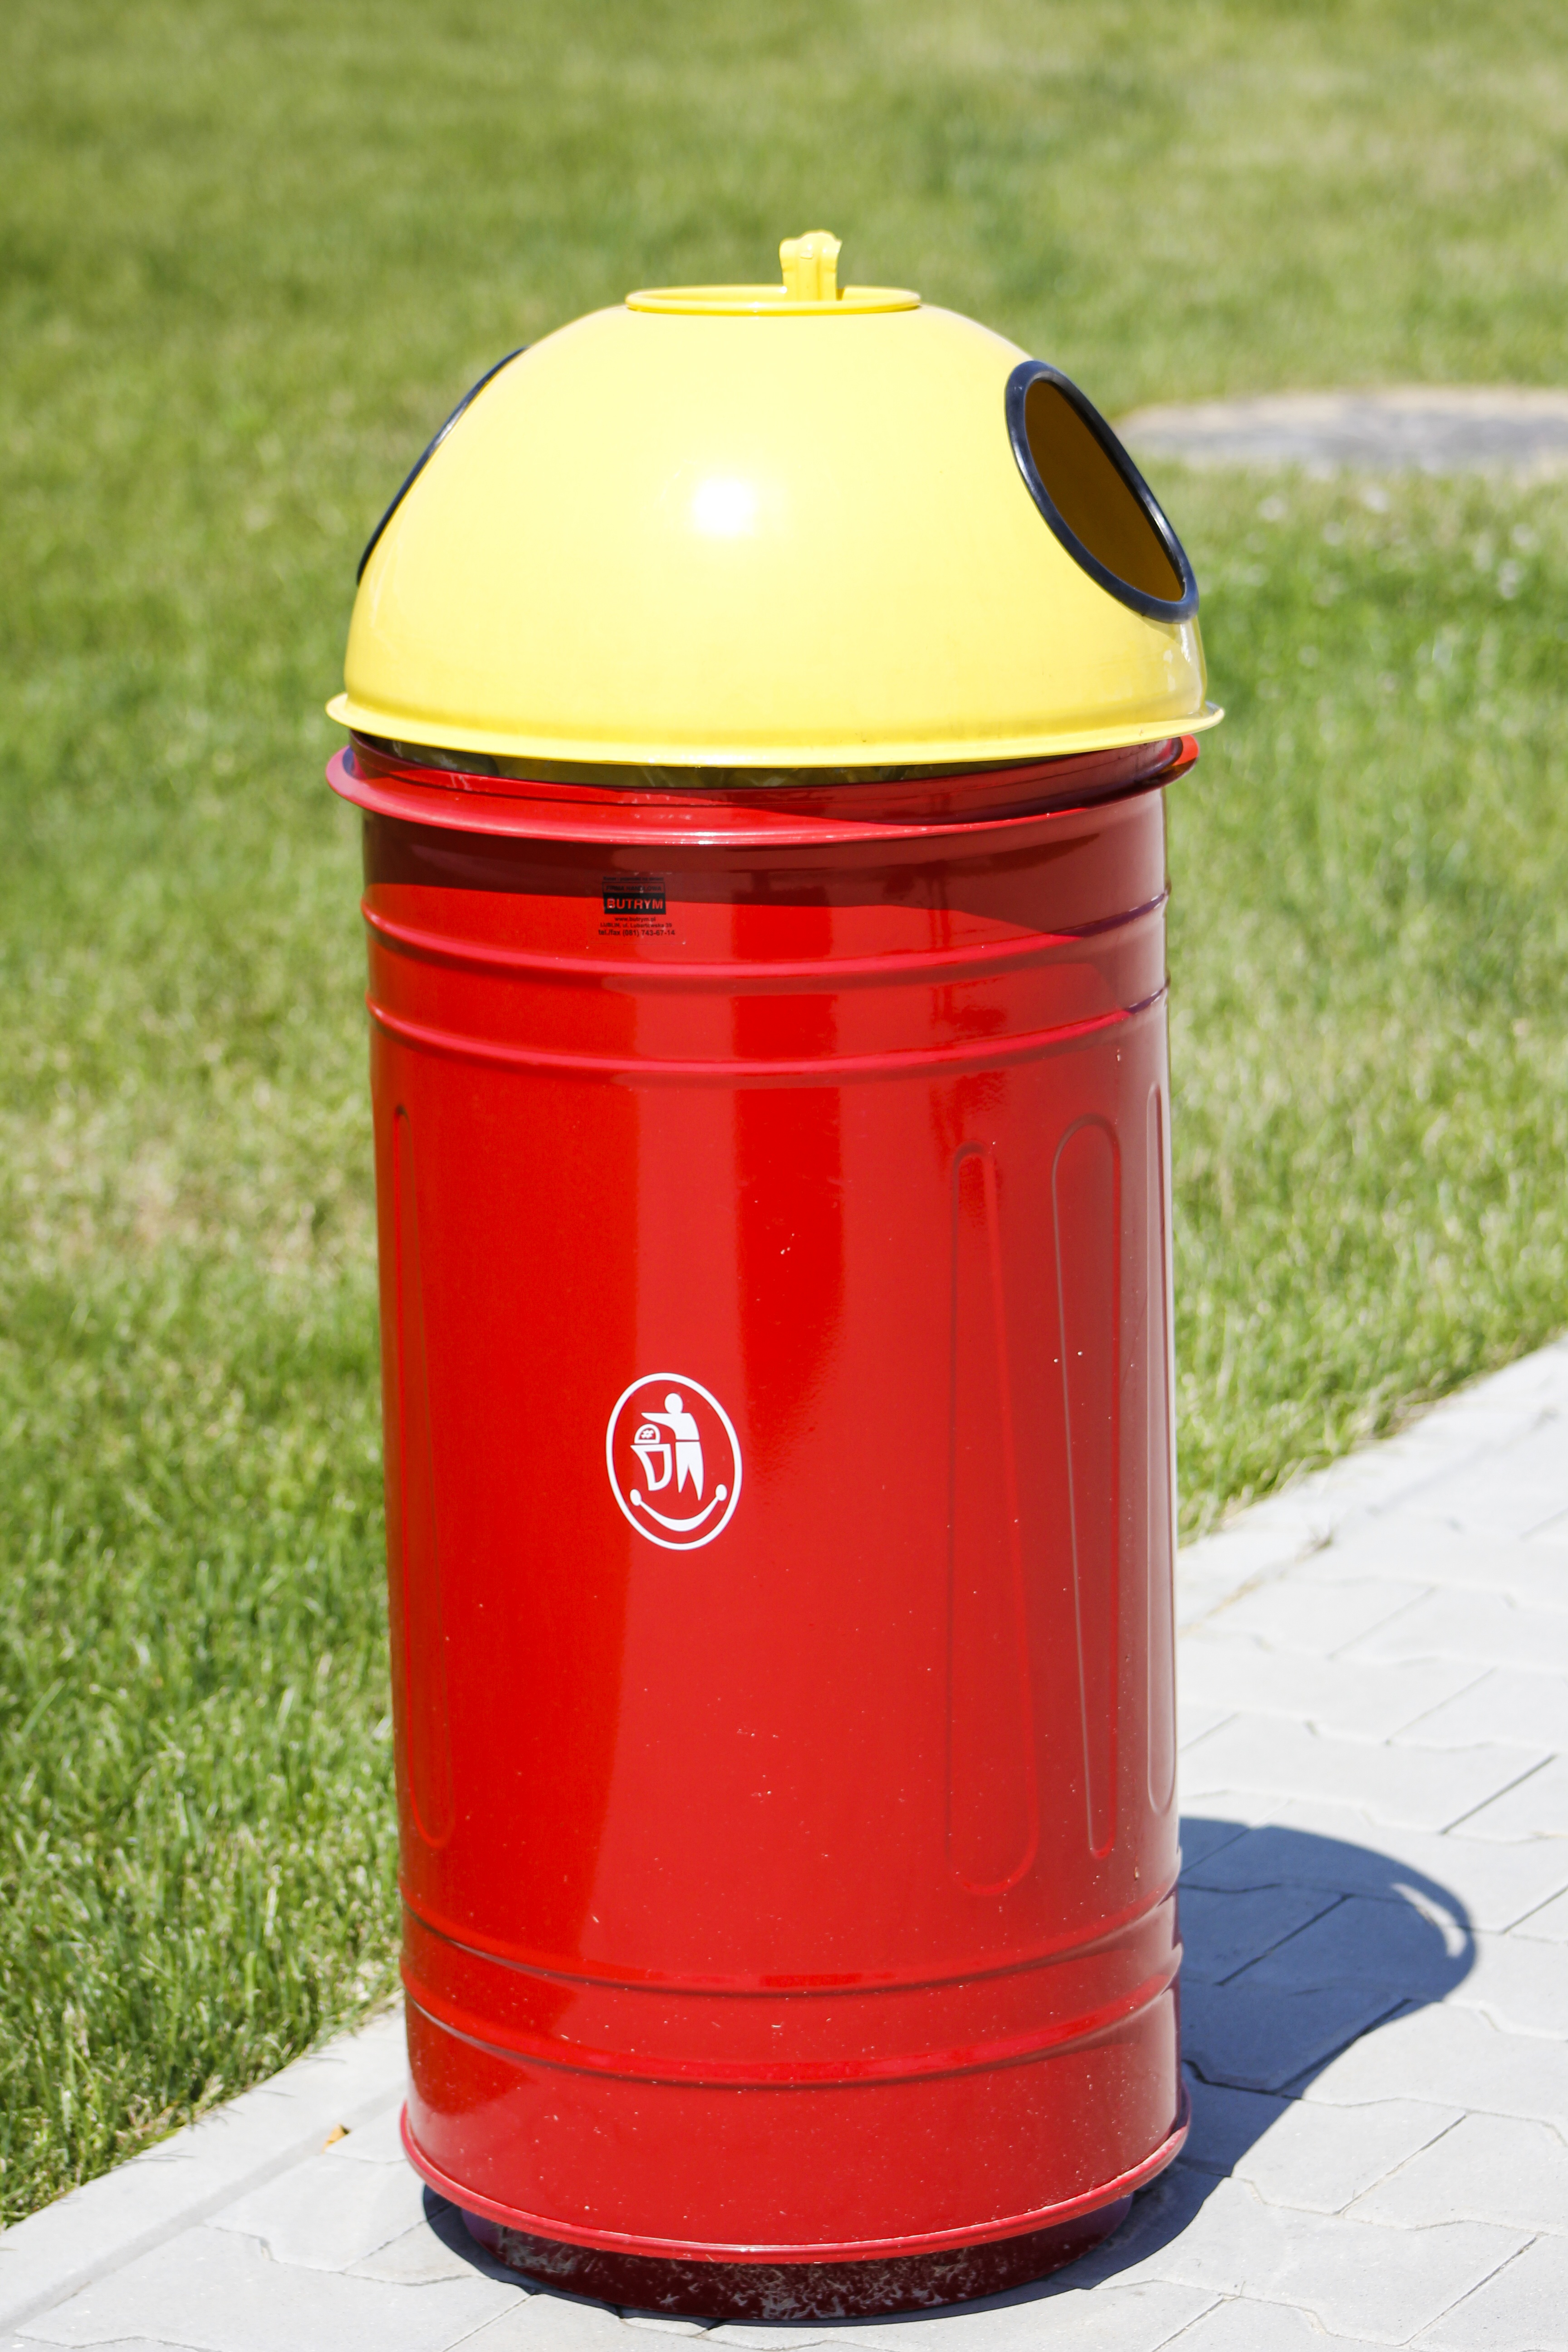
red, bottle, basket, lighting, ecology, rubbish, litter, waste, trash, waste container, by participating in, man made object, the purity of the, waste containment, dump bins, wastebasket, piece of junk